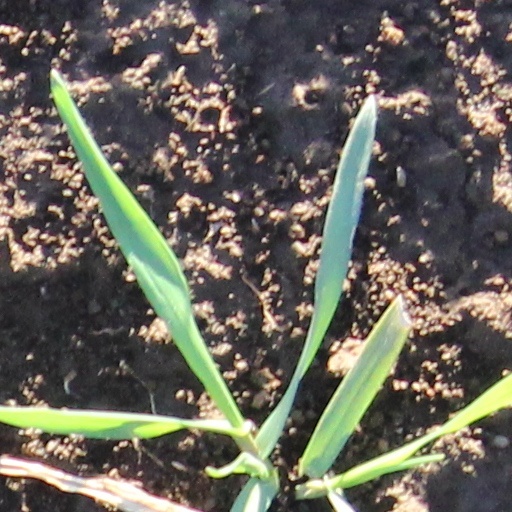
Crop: wheat